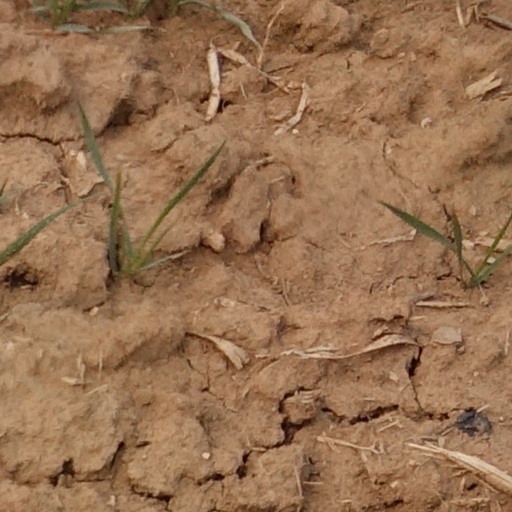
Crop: wheat